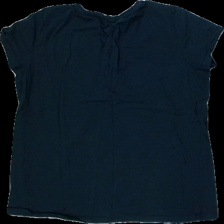
View: back
Type: T-shirt
Category: Ladies
Brand: Not in the list
Brand text on label: Basic you
Colors: Blue
Material: 100% Cotton
Cut: Regular, V-collar
Size: L
Season: All
Price range: 50-100
Recommended usage: Reuse
Description: Blue t-shirt